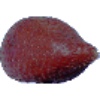
Label: salak